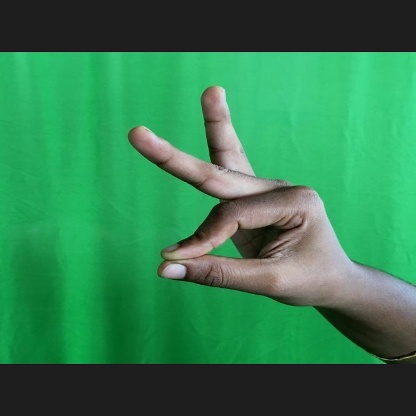
Mudra: Hamsasyam